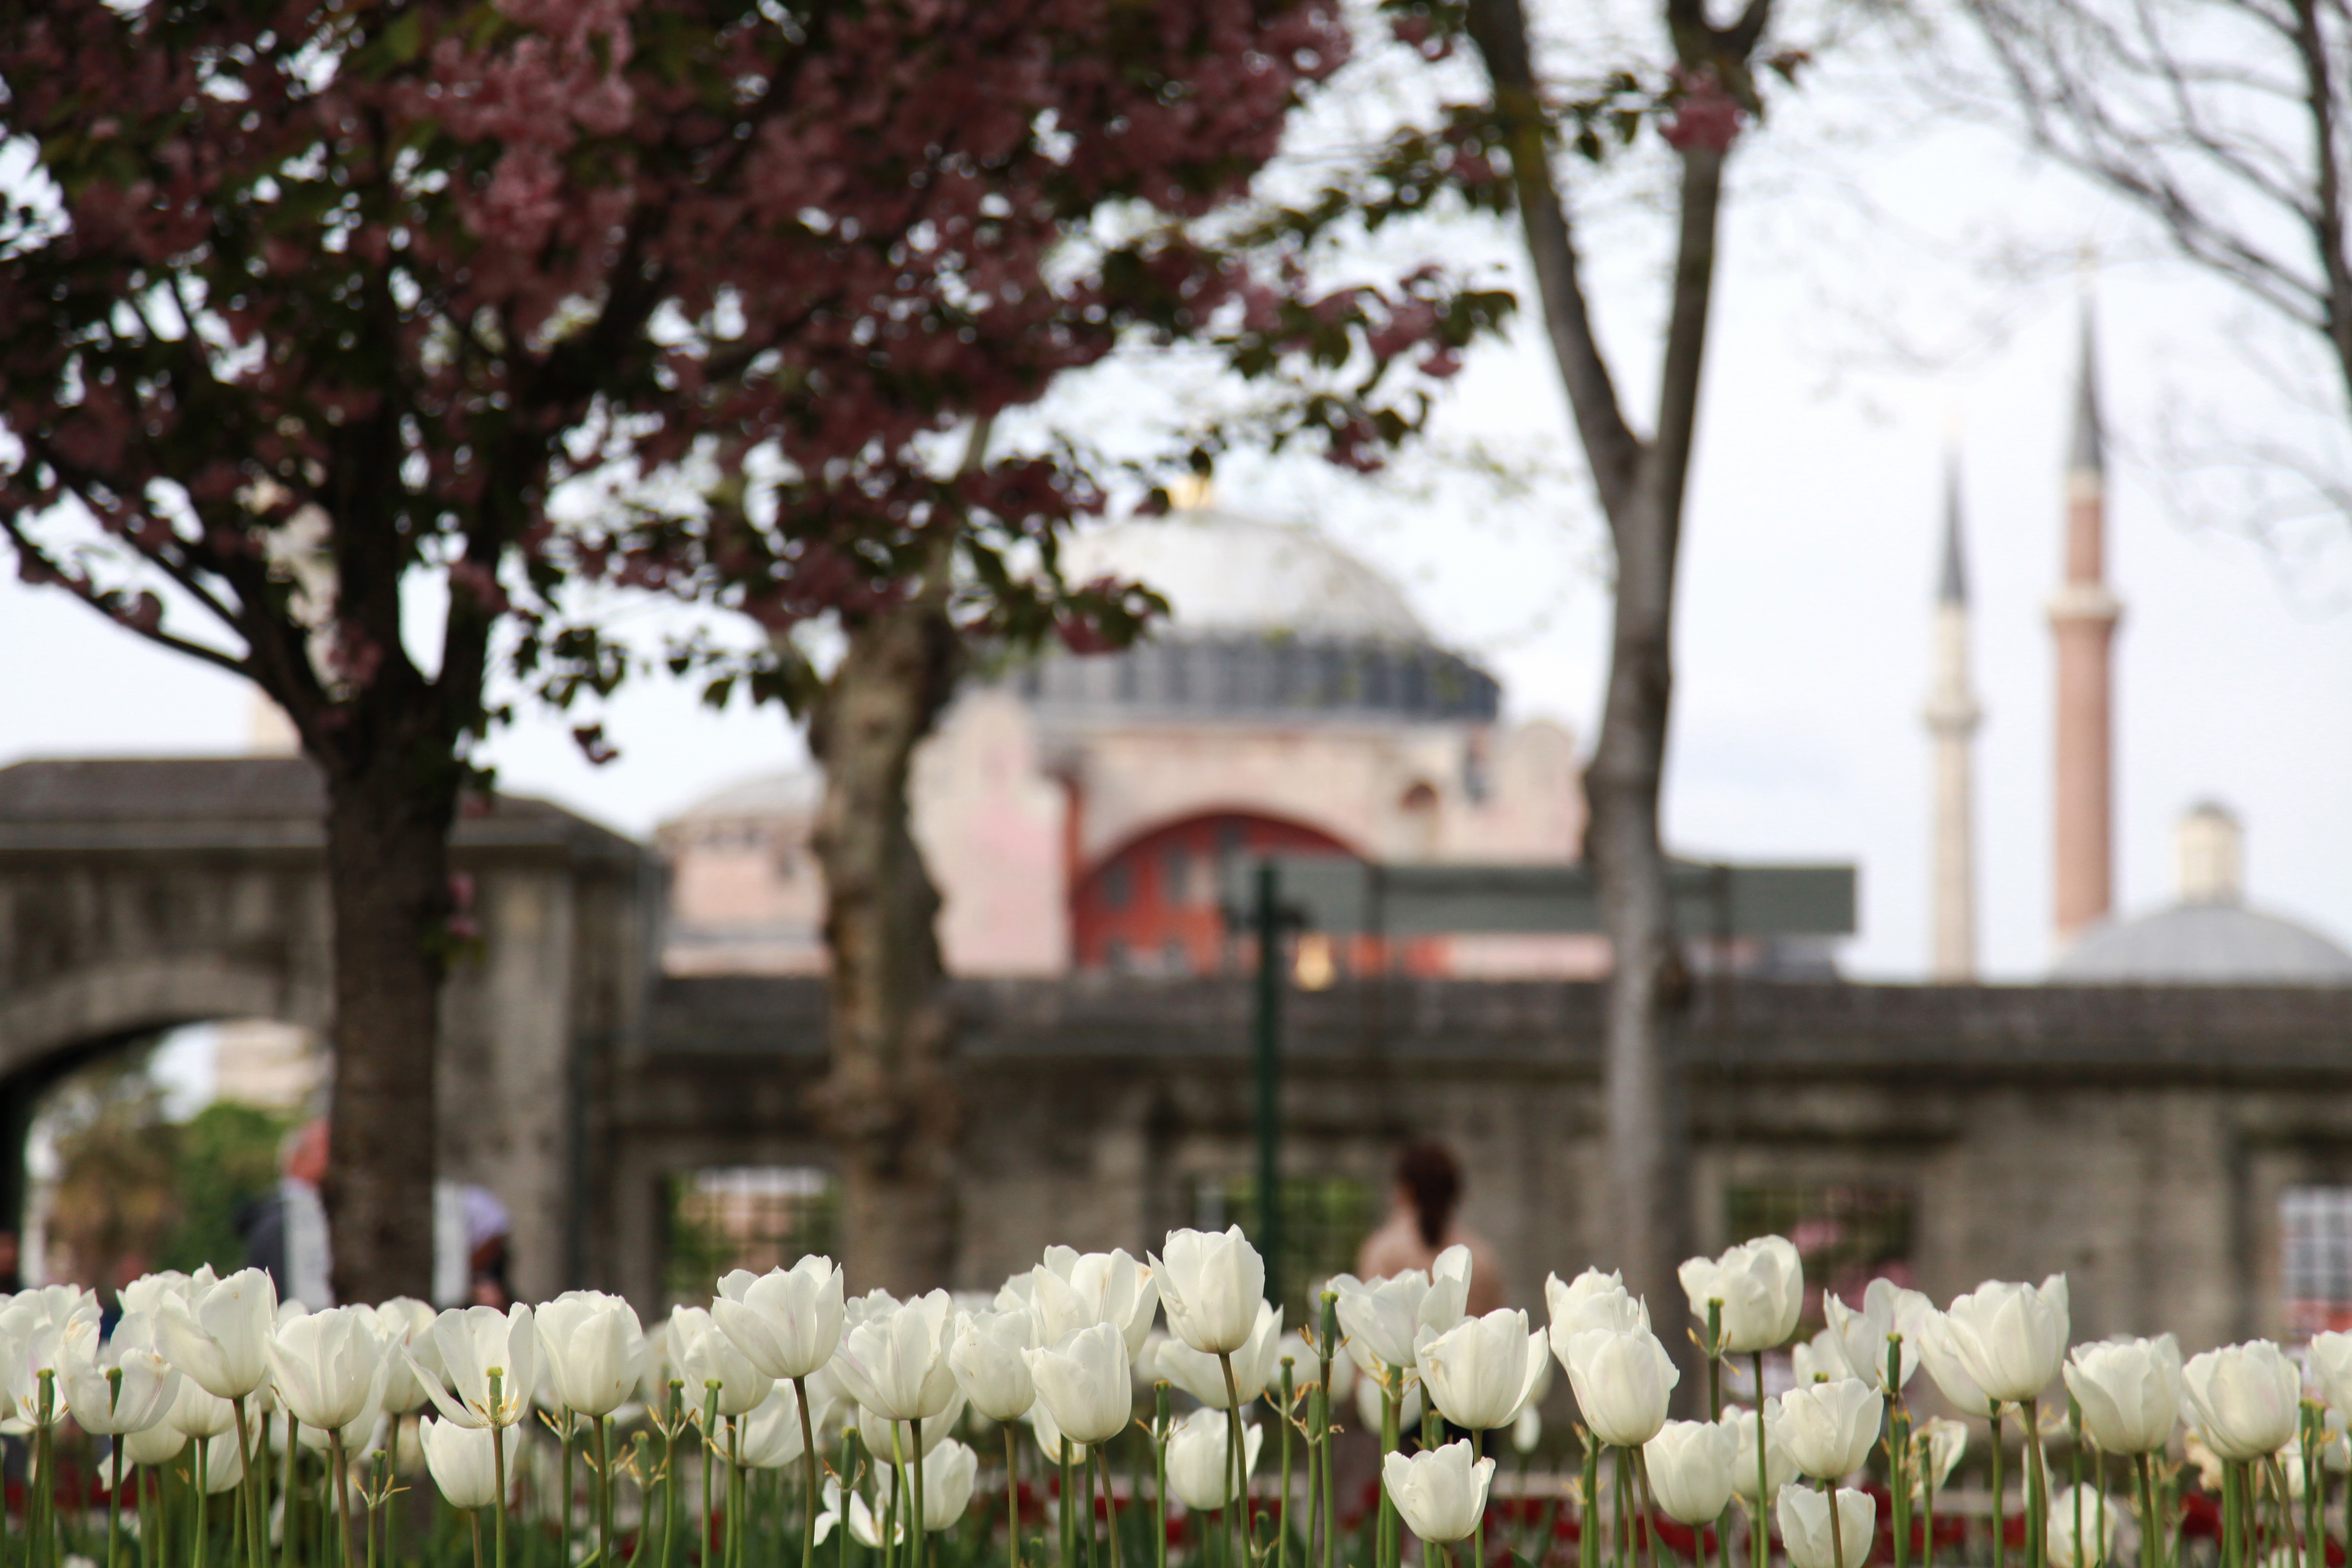
tree, blossom, plant, flower, tulip, spring, park, flowering plant, land plant